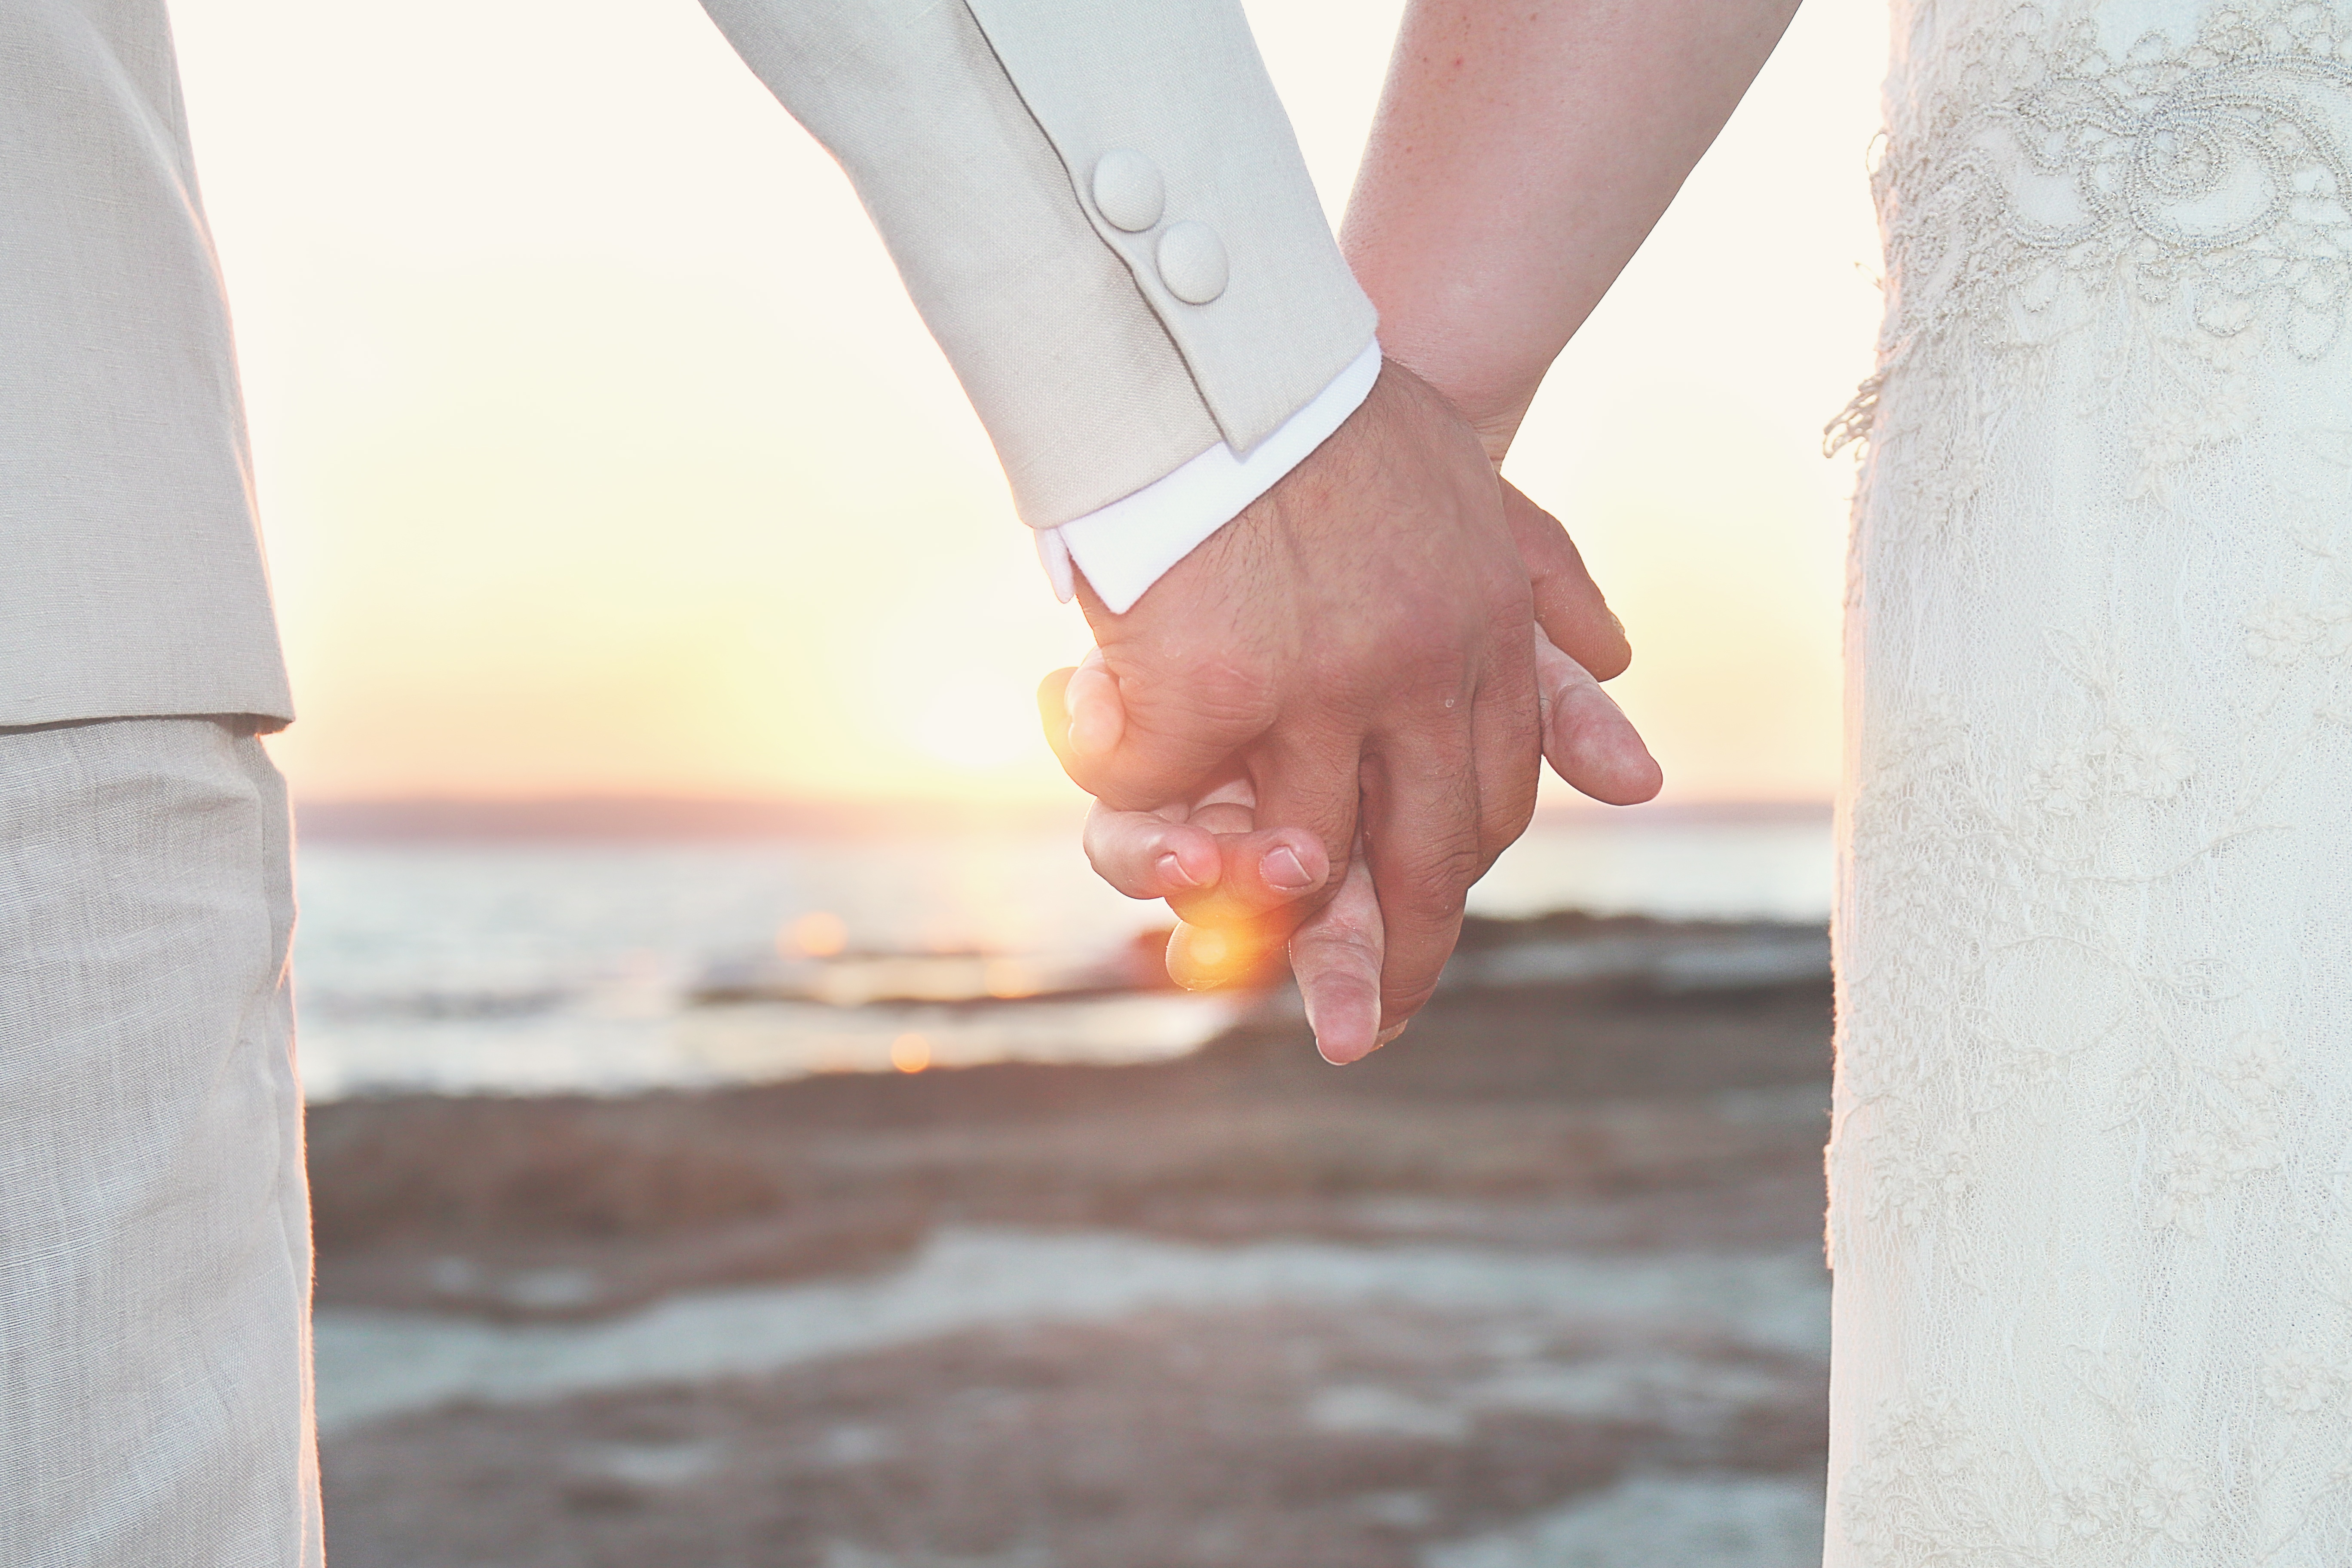
hand, man, woman, white, leg, spring, color, romance, bride, holding hands, ceremony, photograph, interaction, sense